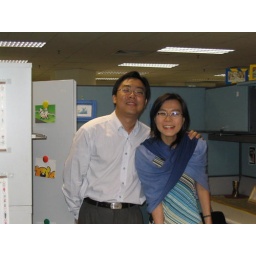
Fellow flower power, psychedelic music lover, jukebox, jack in the box